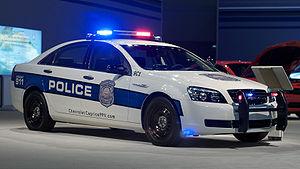
La Chevrolet Caprice est une voiture produite par Chevrolet puis par Holden et diffusée aux États-Unis et au Canada ainsi qu'au Mexique. Depuis sa création, la Caprice en est à six générations.
La Ford Crown Victoria, souvent surnommée Crown Vic, est une berline du constructeur américain Ford.